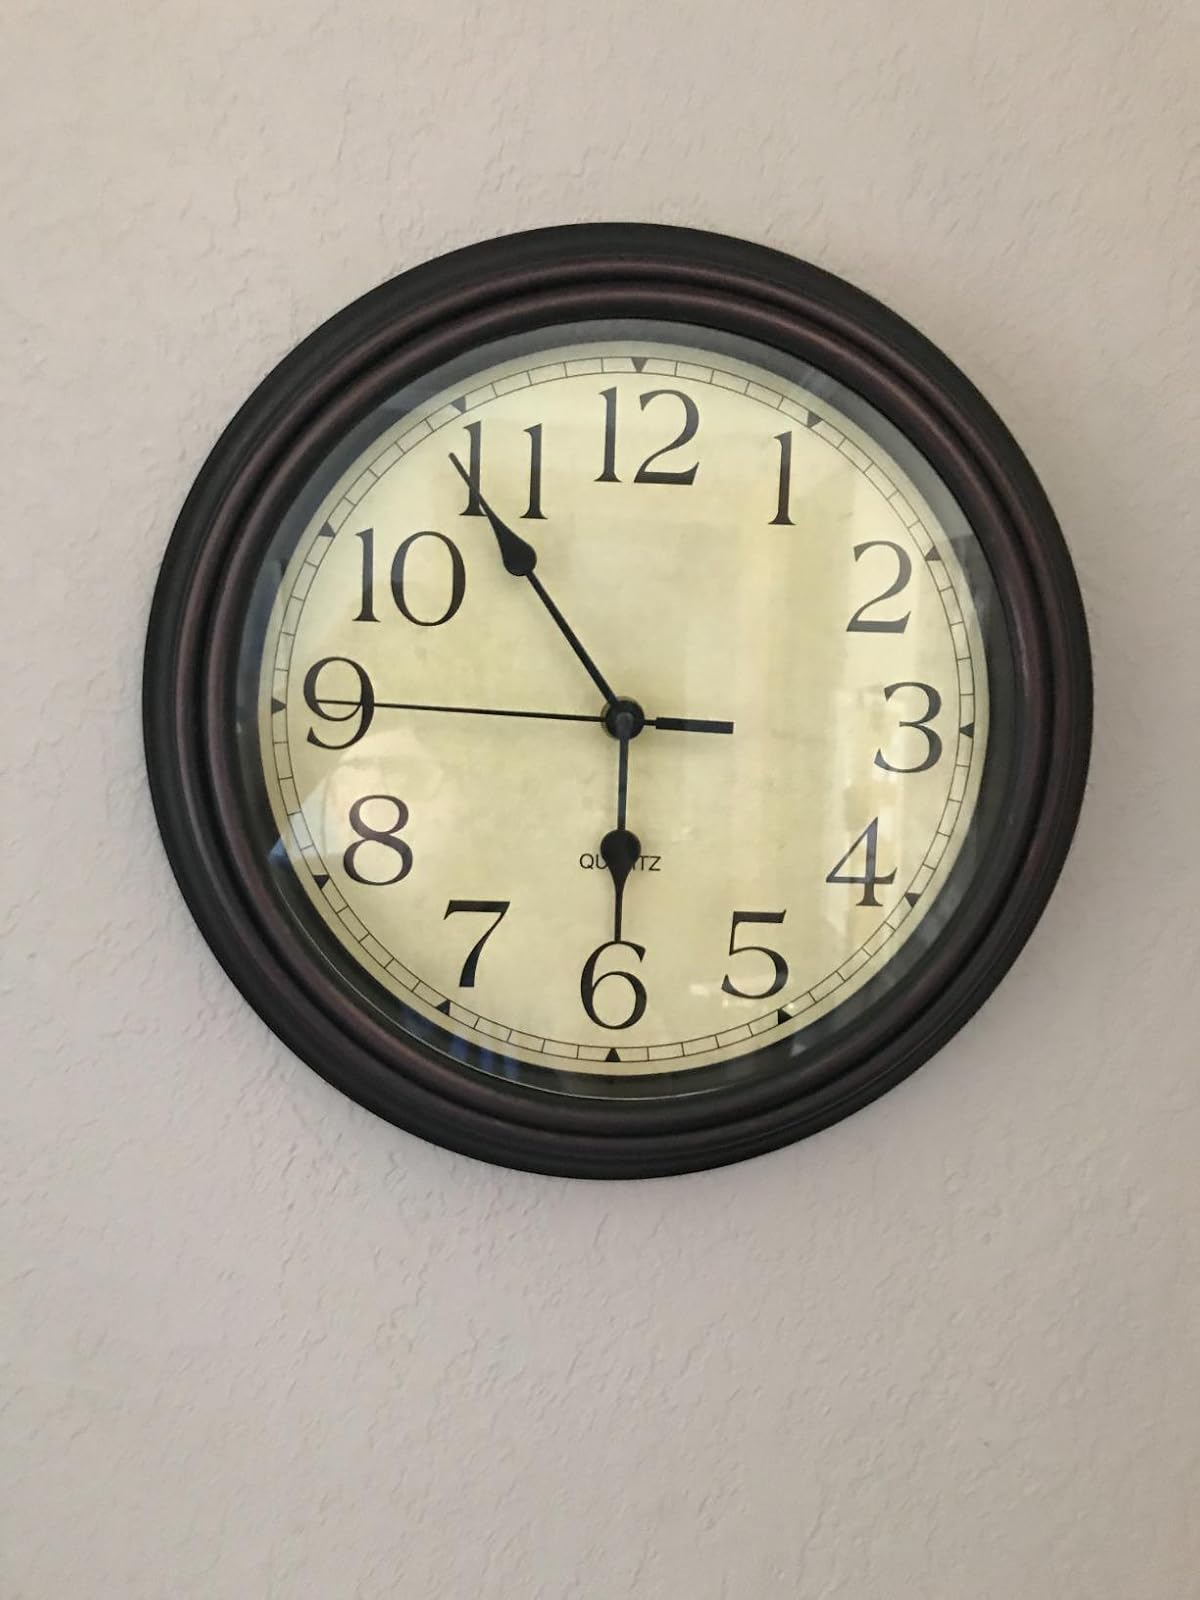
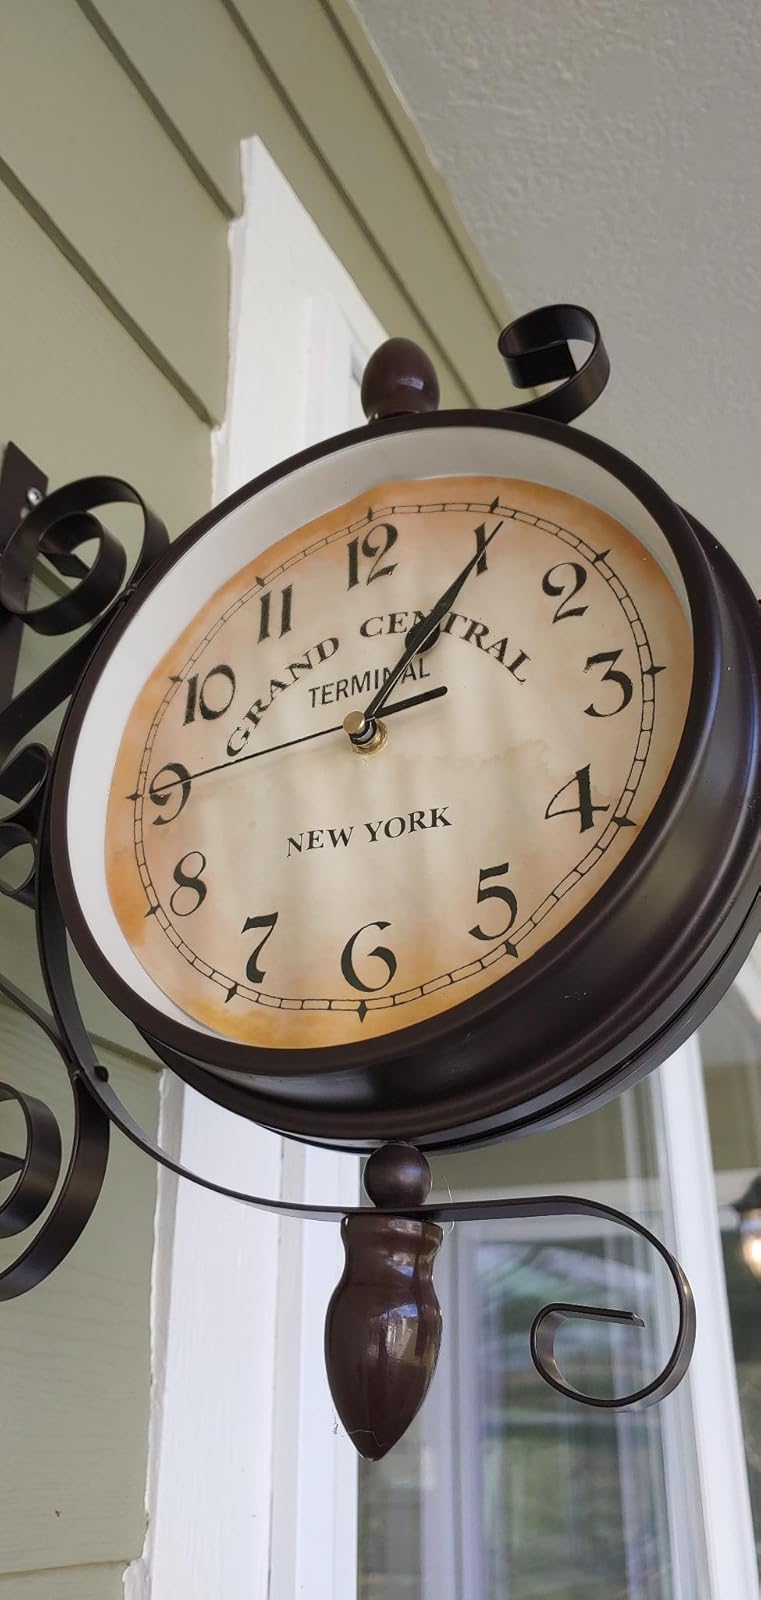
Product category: clock
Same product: no